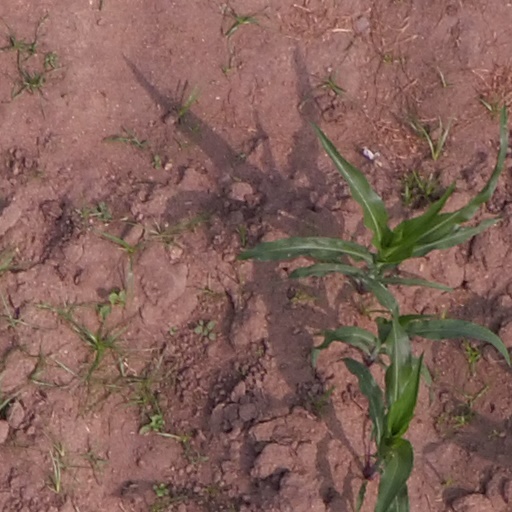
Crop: maize; corn